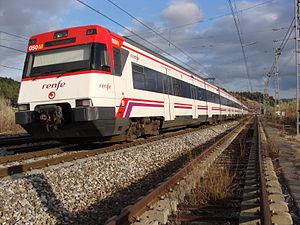
Cercanías est le nom de réseaux ferrés de type réseau express régional, c'est-à-dire un mode de transport en commun desservant une région fortement urbanisée, en Espagne. Il s'agit d'une marque commerciale de la Renfe, l'opérateur national historique du pays.